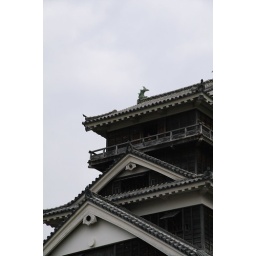
Kumamoto Castle, in Kumamoto City, Japan. One of the most famous castle in Japan, especially with its magnificent stone walls.